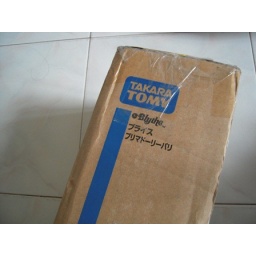
She was wrapped in shoe box and came to me. Look in excellent~Her hair don't have frizzy at all!!!